Royal Worcester fruit painters

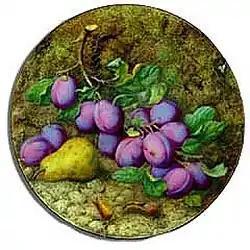

The Royal Worcester fruit painters were a group of painters who specialized in depicting fruits on porcelain tableware. The tradition originated with the painter Octar H. Copson, who in 1880 had also painted a plaque commissioned by a local farmer to commemorate the introduction of the Pershore plum.